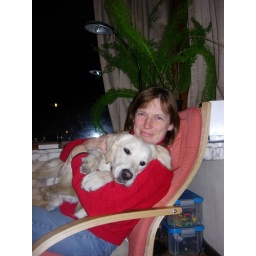
Alix is a female golden retriever and a service dog in training. Picture taken by her foster family.